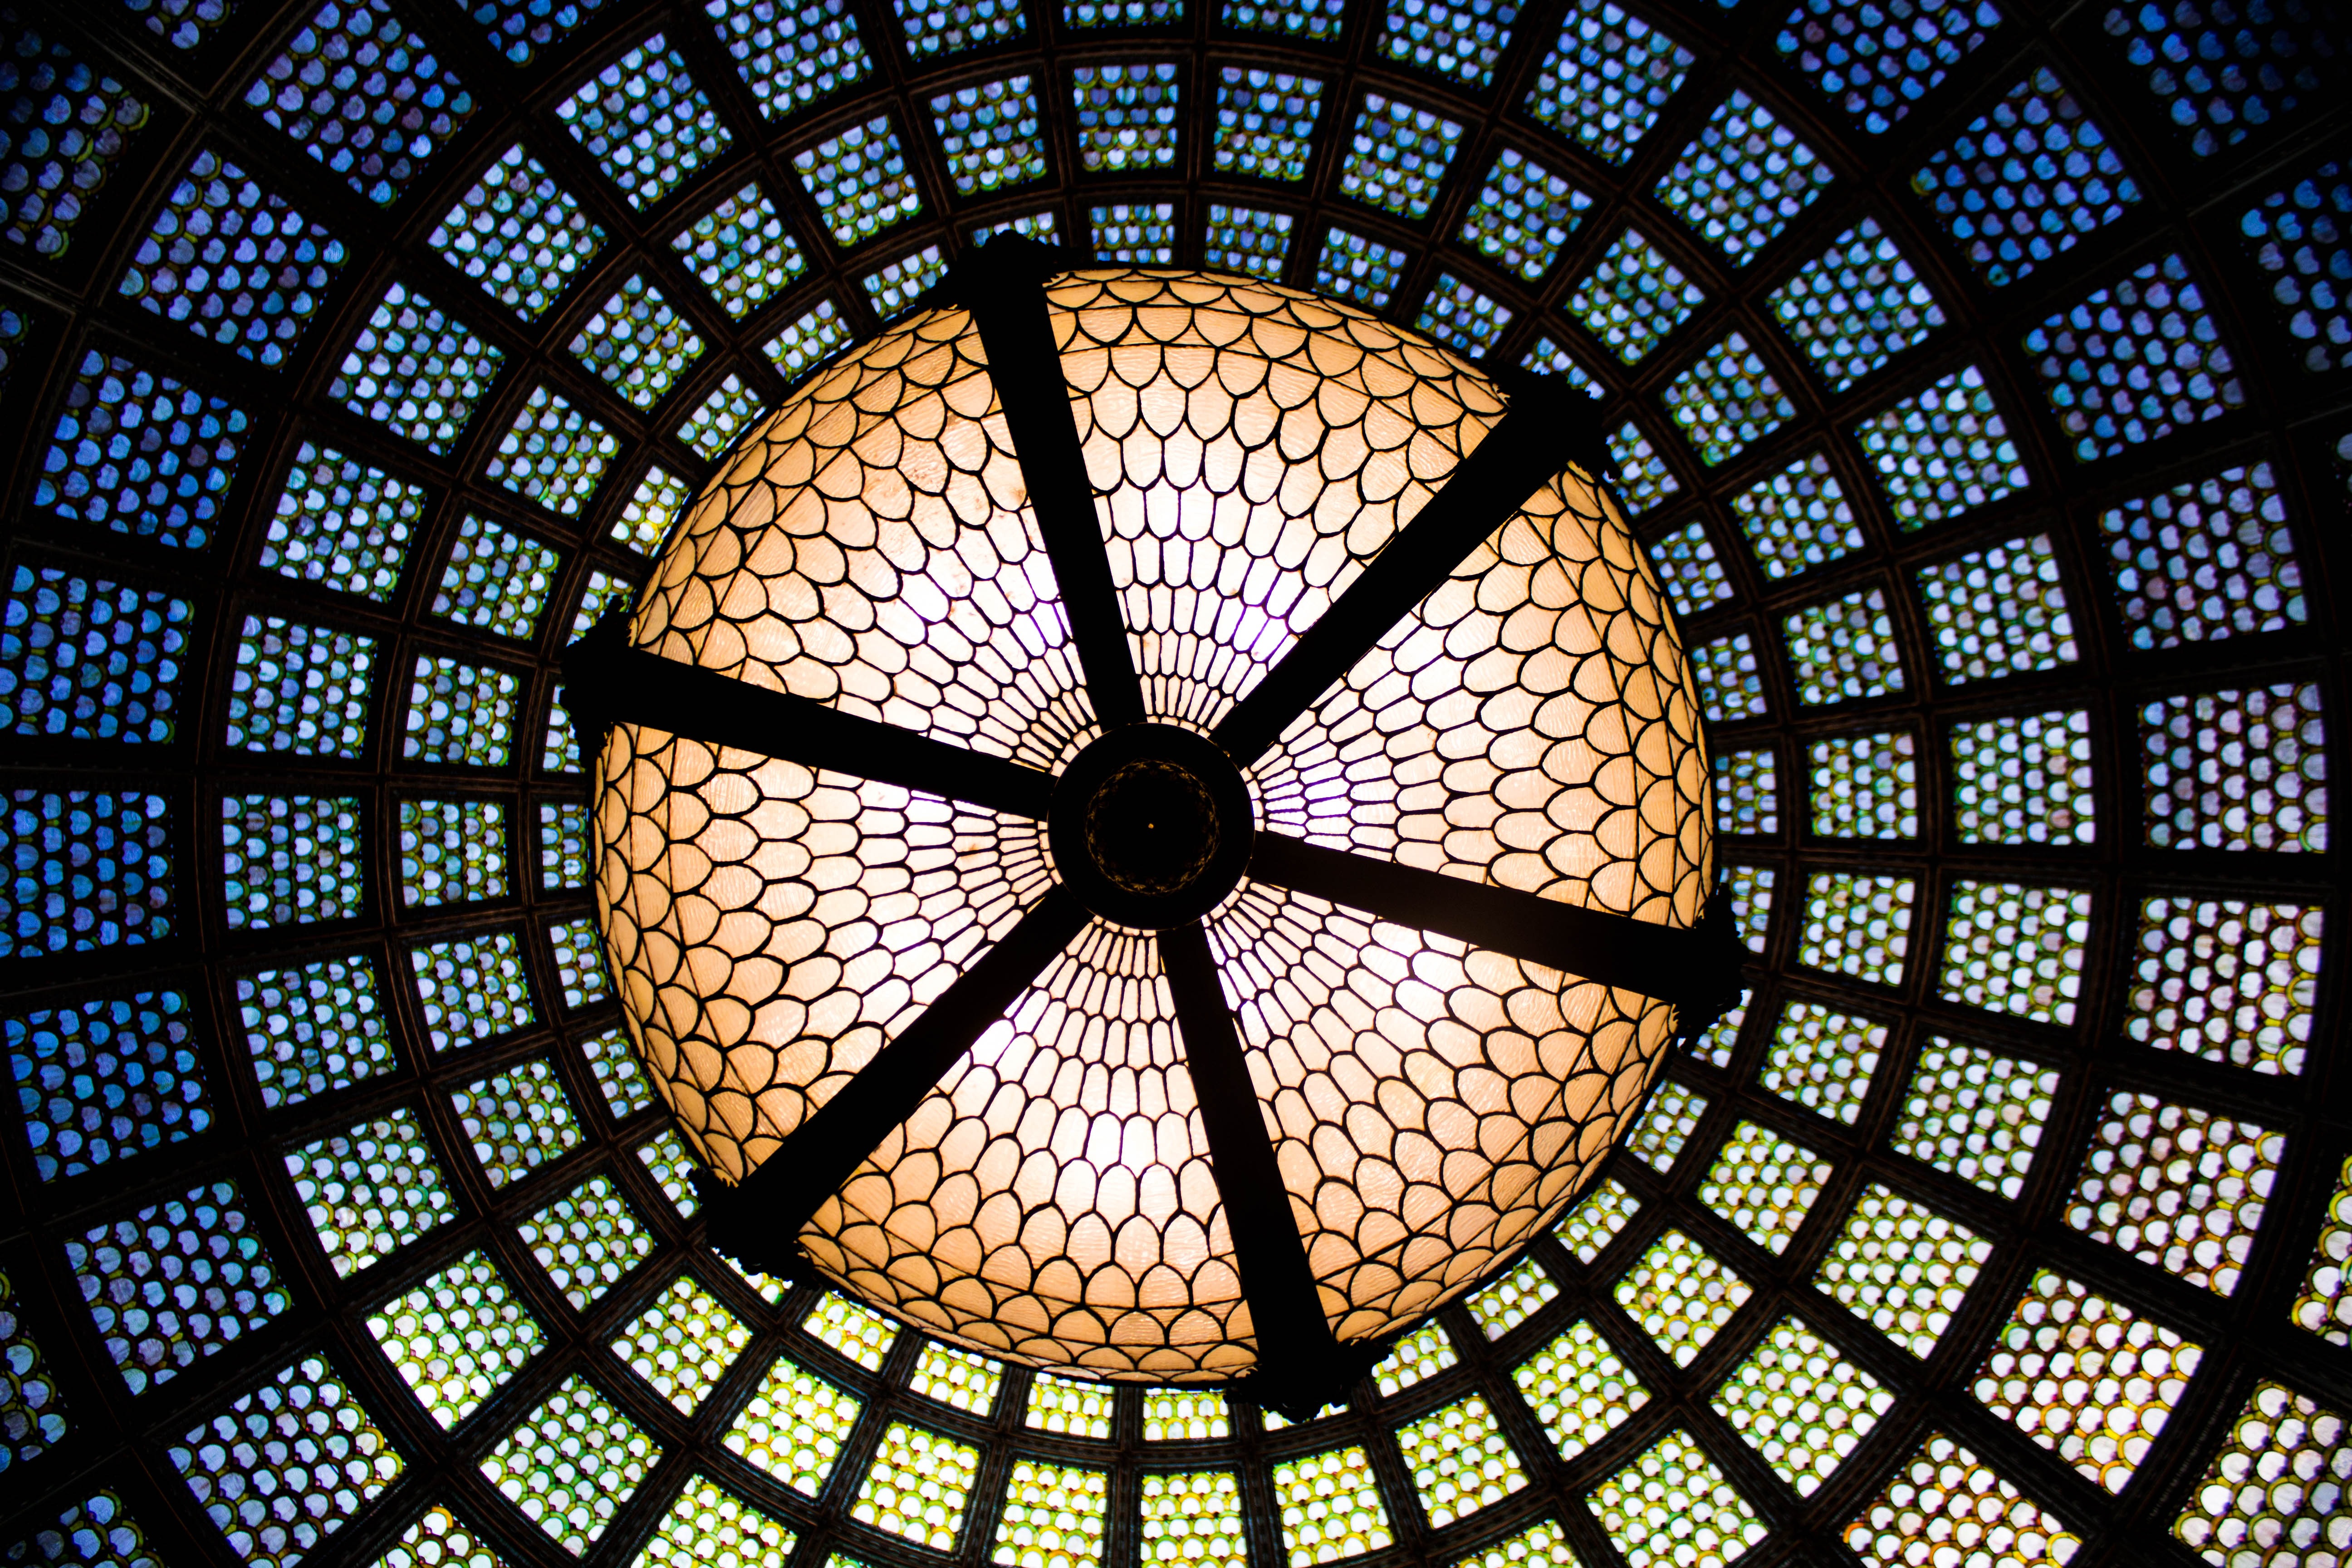
stained glass, glass, window, dome, daylighting, art, circle, lighting, symmetry, material, design